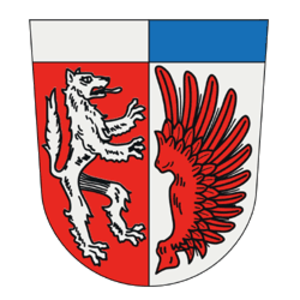
Oerlenbach est une commune dans l'arrondissement de Bad Kissingen en Basse-Franconie.